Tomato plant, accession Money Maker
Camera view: bottom (45 deg); turntable rotation: 300 degrees
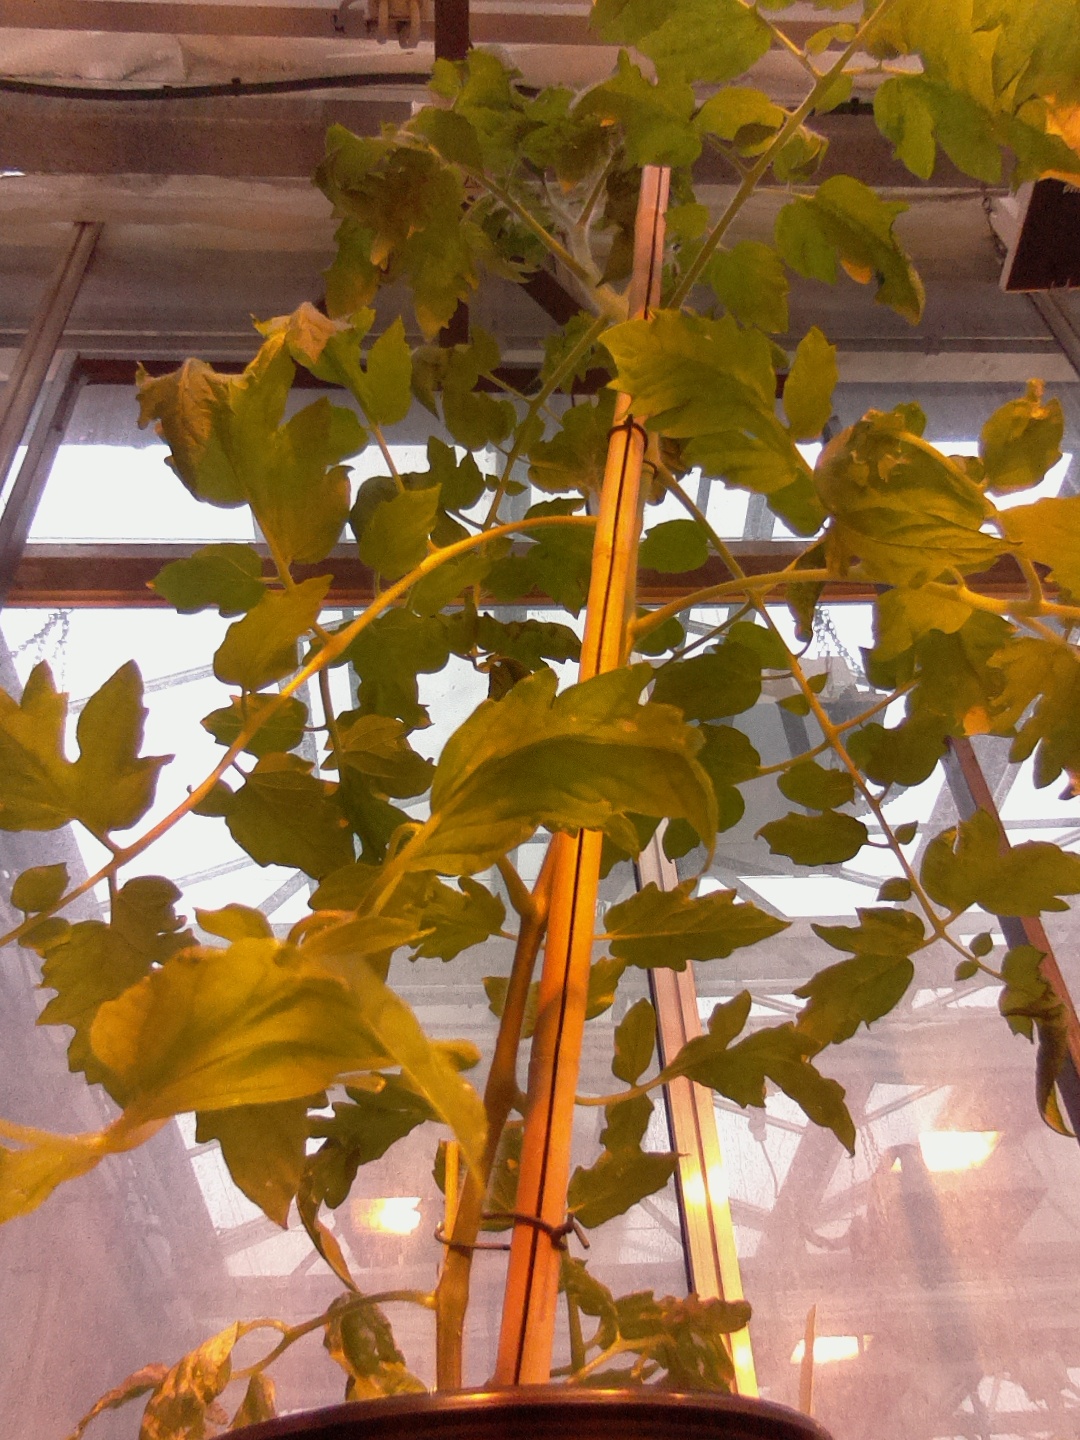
BBCH growth stage 63: 30%-40% of flowers open